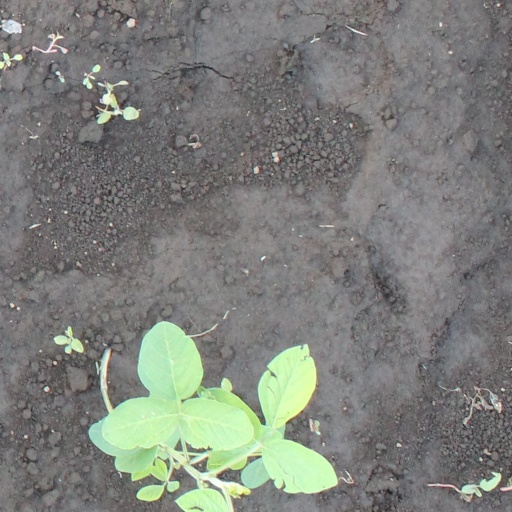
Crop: soybean